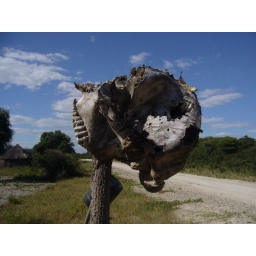
12 elephant skull by the road